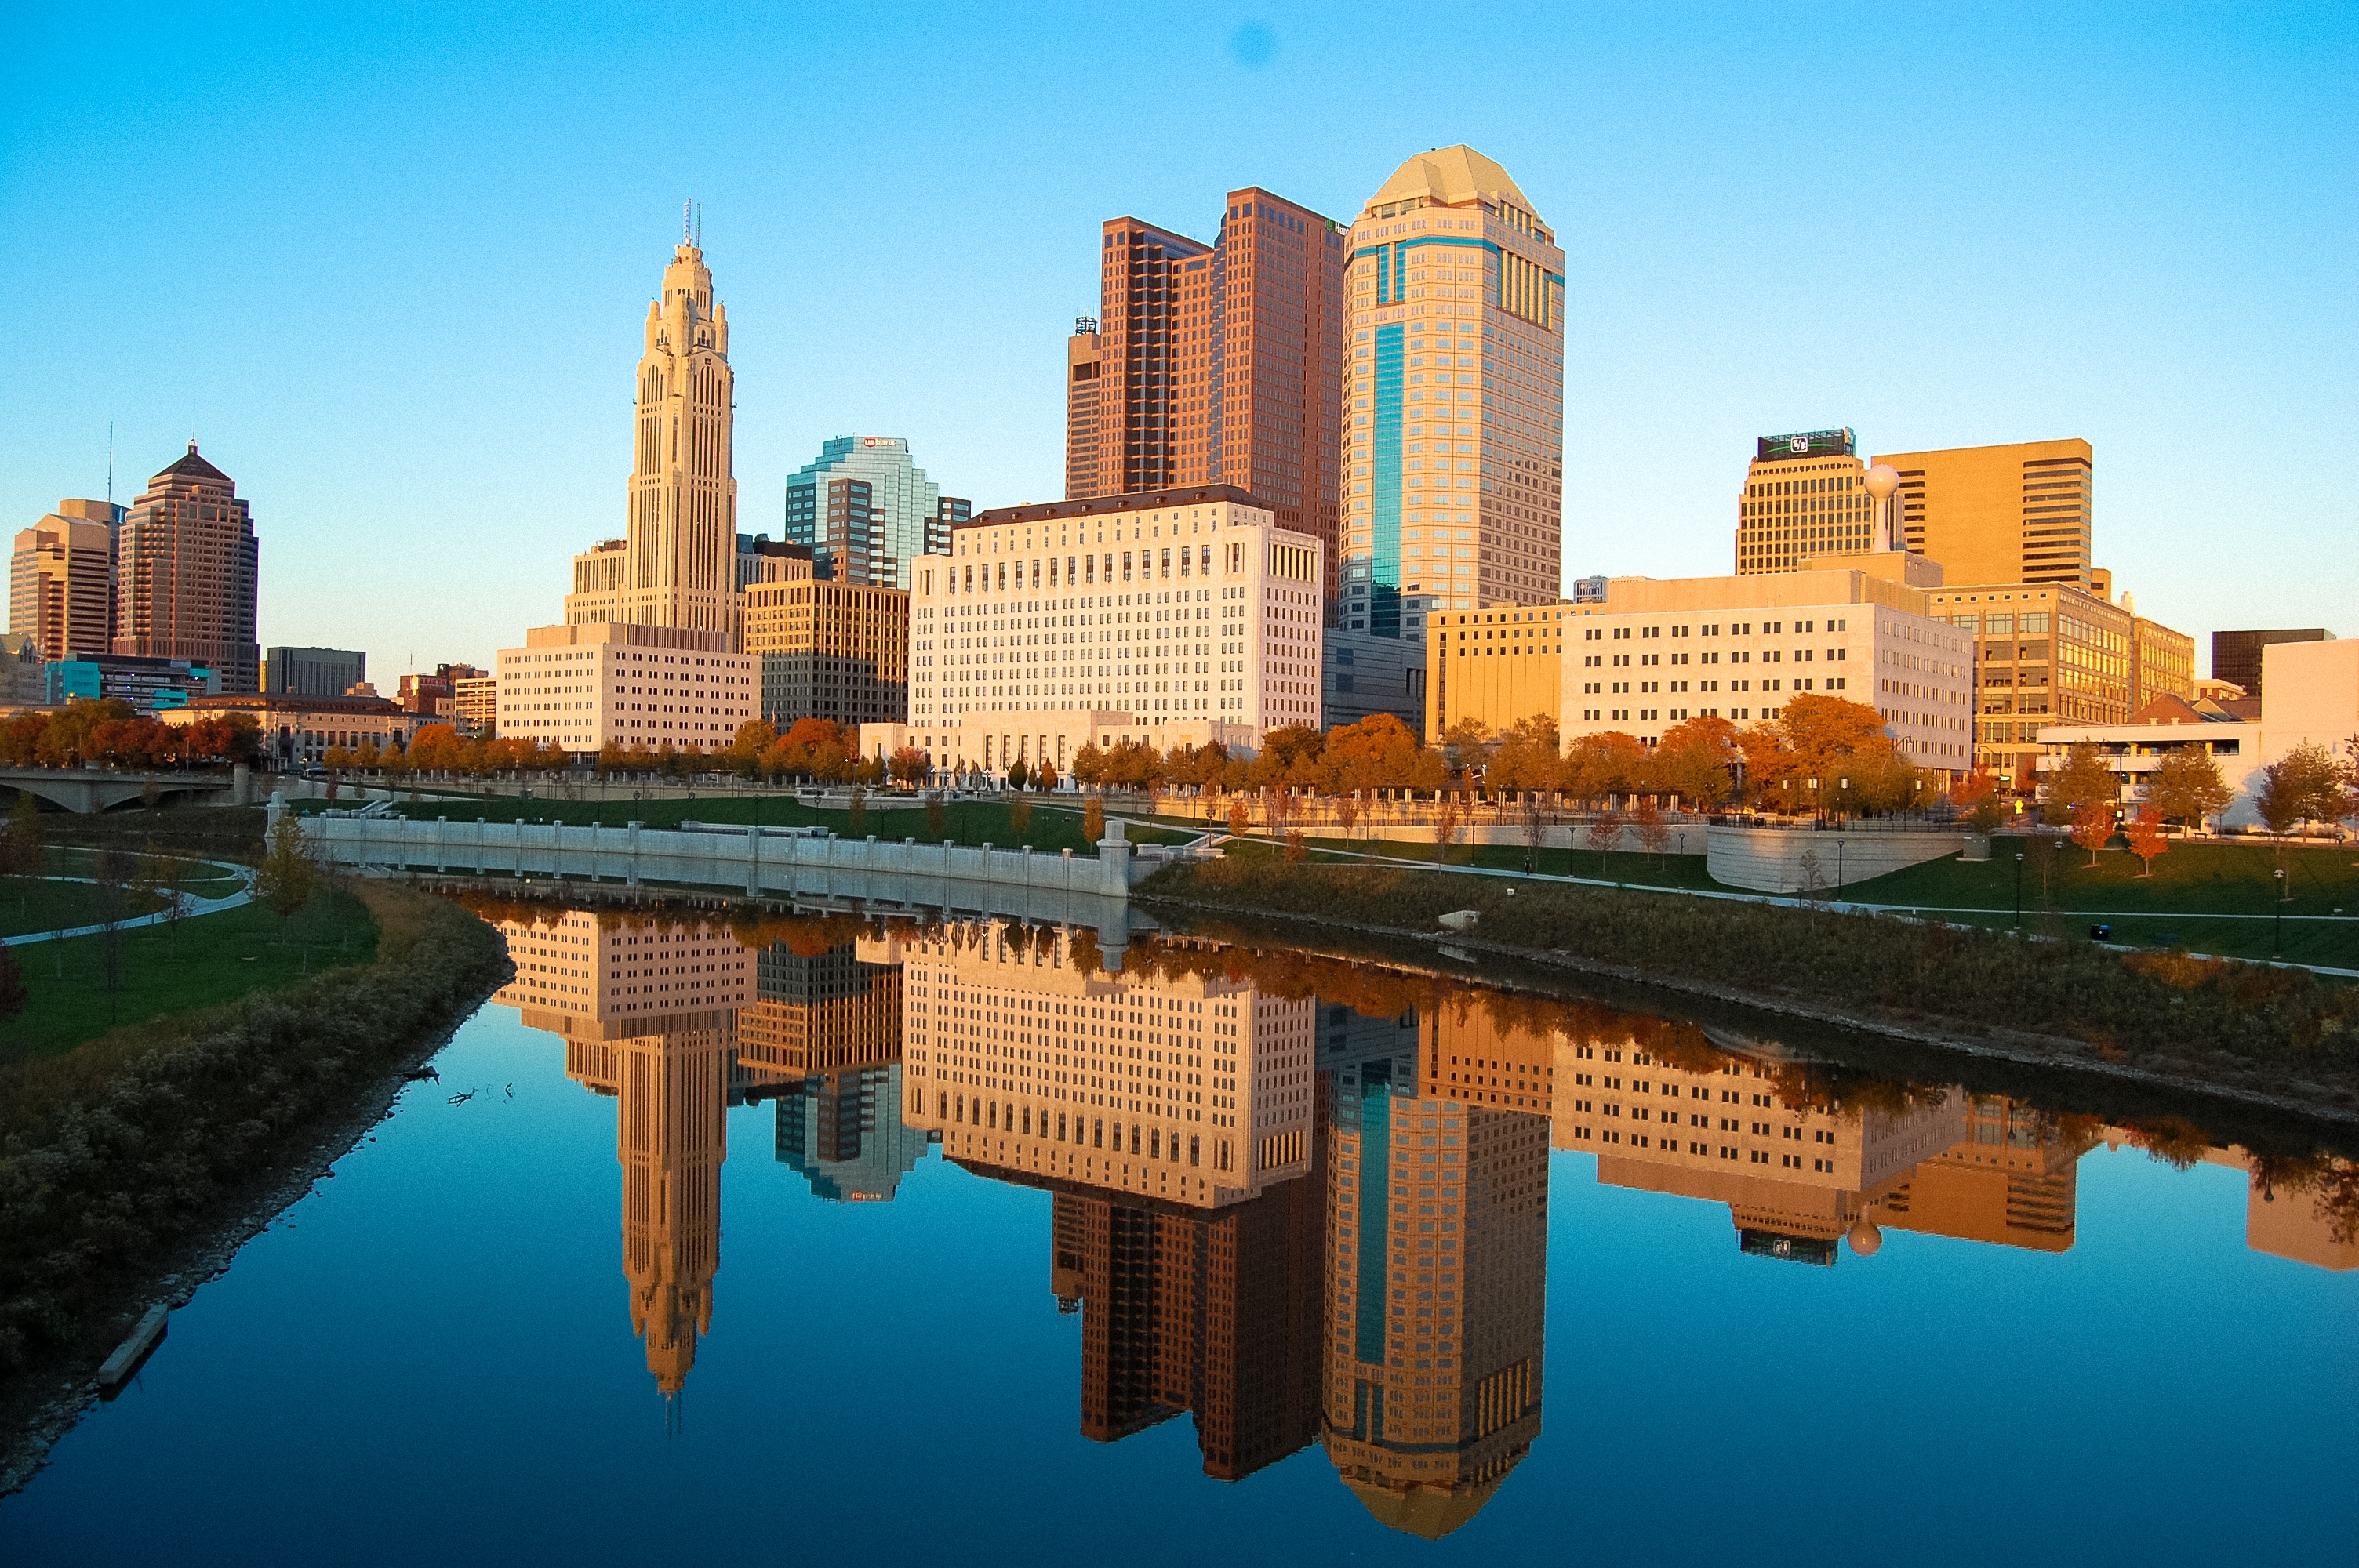
horizon, skyline, city, skyscraper, river, cityscape, downtown, dusk, evening, reflection, landmark, waterway, metropolis, urban area, geographical feature, human settlement, metropolitan area